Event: Nepal Earthquake
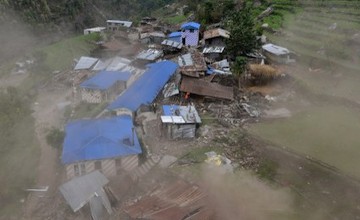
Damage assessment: damage